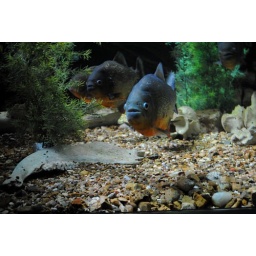
the glass in front of fish really suck